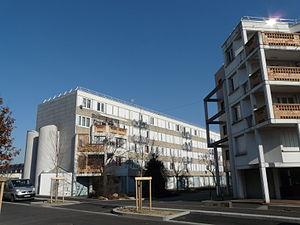
Immeubles d'habitation dans le quartier de la Grappinière à Vaux-en-Velin
Les émeutes urbaines dans les banlieues françaises sont des violences urbaines généralement définies comme un trouble à l'ordre public violent et collectif, avec une coordination minimale, dans des banlieues de grandes agglomérations françaises à partir de la fin des années 1970, et plus précisément au sein de leurs grands ensembles.
La Grappinière est un quartier situé au nord de Vaulx-en-Velin, dans la Métropole de Lyon. Le quartier, construit dans les années 60, est classé en tant que Zone franche urbaine par le Ministère de la ville, de la jeunesse et des sports, signifiant ainsi qu'il s'agit d'une « zone sensible ou défavorisée ».
Vaulx-en-Velin, prononcé [voɑ̃vlɛ̃] ou [voɑ̃vəlɛ̃], est une commune française située dans la métropole de Lyon en région Auvergne-Rhône-Alpes. Située dans la banlieue est de Lyon, elle fait partie des communes dites de l'Est lyonnais, tout comme Bron ou Décines-Charpieu. Ses habitants sont appelés les Vaudais.